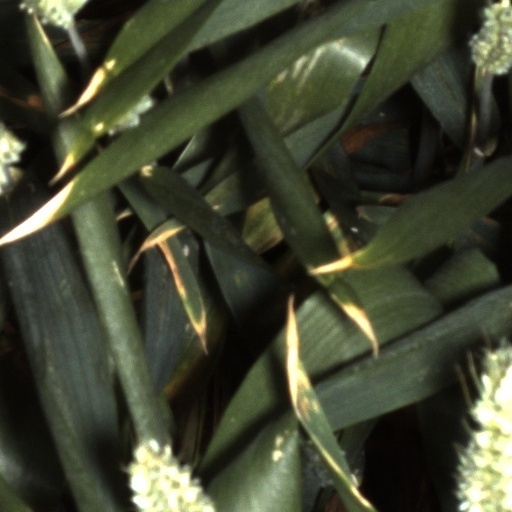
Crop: wheat